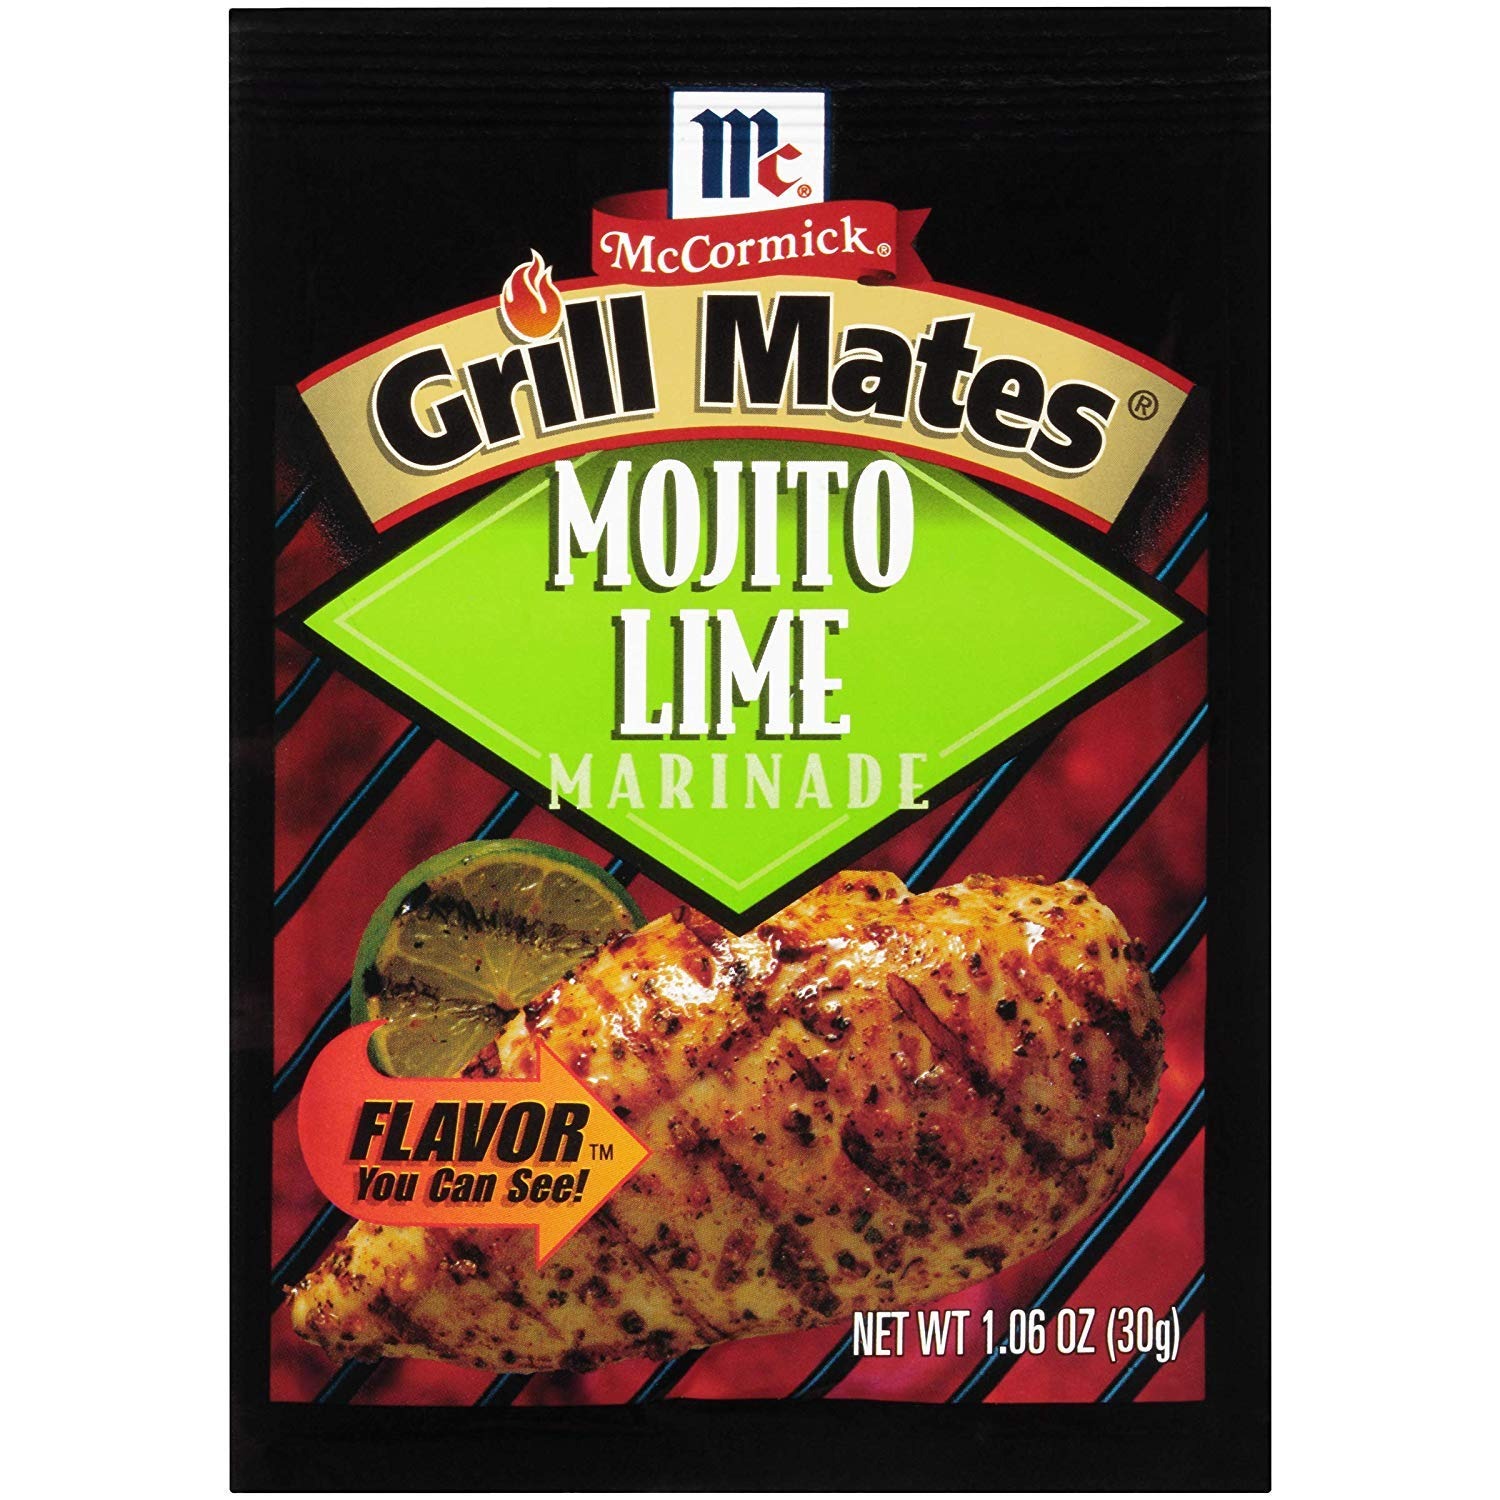
Item Name: McCormick Marinade Mojito Lime 1.06 OZ (Pack of 24)
Bullet Point 1: Bold blend of sugar, spearmint, chili pepper, garlic and lime
Bullet Point 2: No MSG or artificial flavors added
Bullet Point 3: Made with McCormick spices
Bullet Point 4: Ideal for shrimp and chicken
Bullet Point 5: PREP TIP: Combine 1 packet with 1/4 cup oil and 2 tbsp. water and apple cider or white vinegar with 2 lbs shrimp, chicken or beef; marinate and then let the grill go to work
Product Description: From America’s #1 spice brand, McCormick Grill Mates Mojito Lime Marinade features a bold blend of sugar, spearmint, chili pepper, garlic and lime. This sweet yet savory seasoning is ideal for marinating chicken, seafood and steak.
Value: 25.44
Unit: Ounce

Price: 1.32